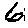
Label: 6